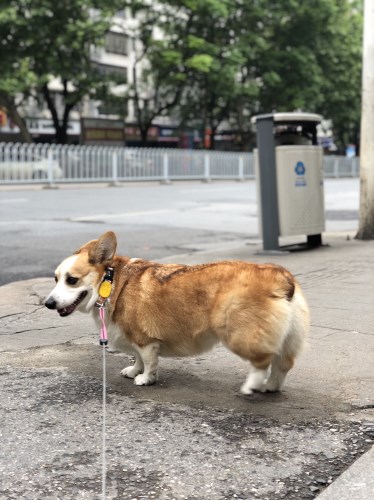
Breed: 2909-n000116-Cardigan